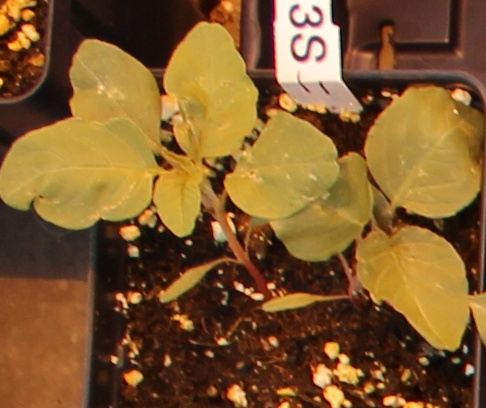
Label: Redroot Pigweed